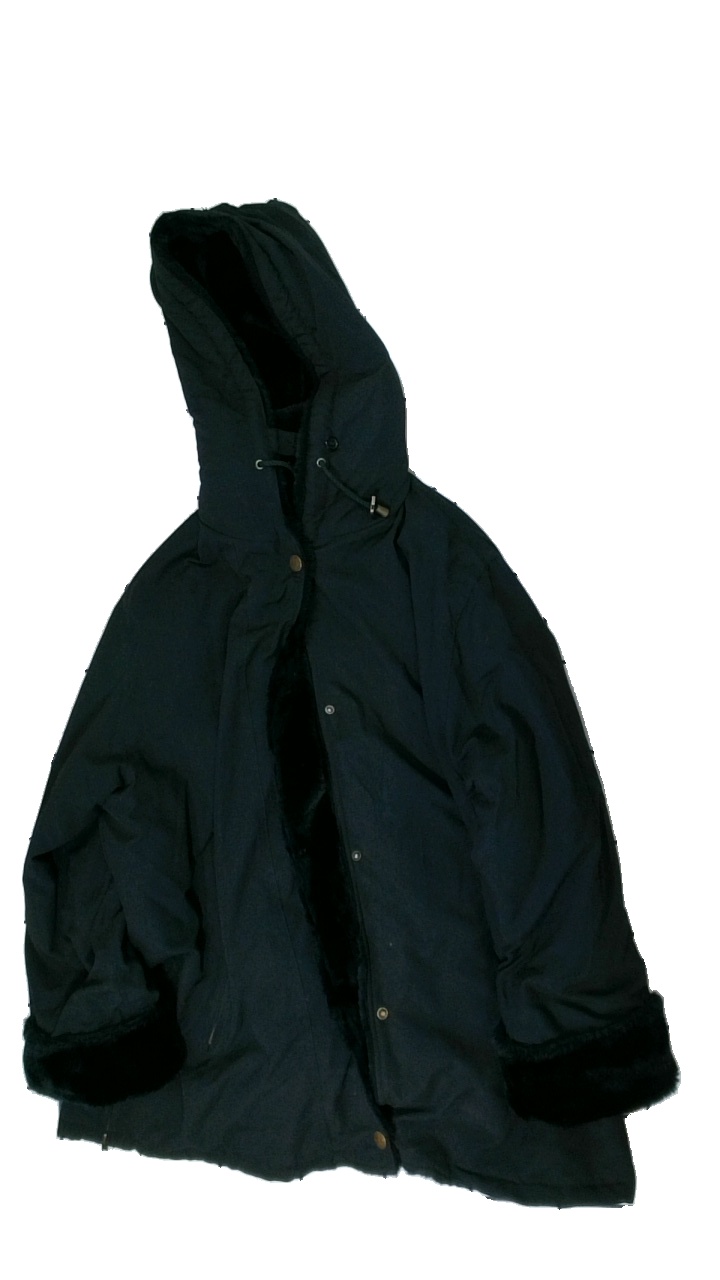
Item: Winter Jacket (Ladies)
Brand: Carmen
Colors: Black
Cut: Regular
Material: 100% polyester
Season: Winter
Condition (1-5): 4
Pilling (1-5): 5
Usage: Reuse
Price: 150-250